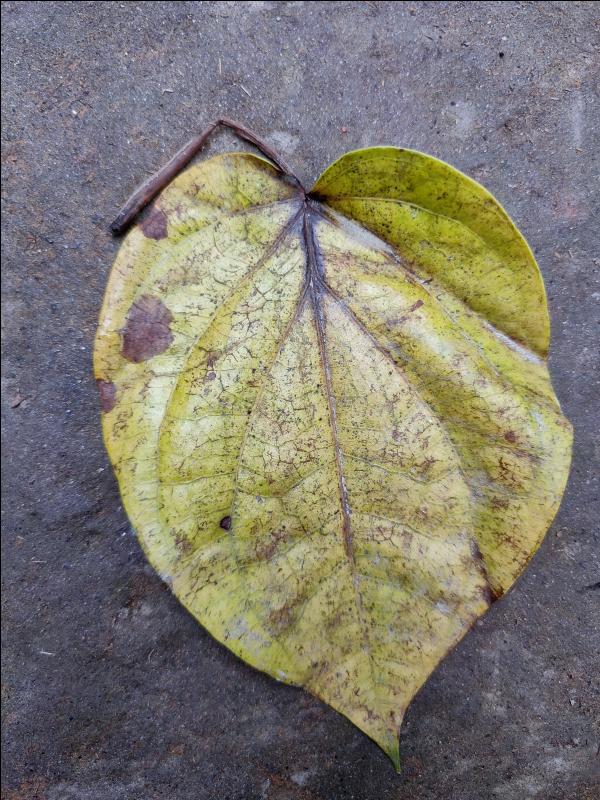
Label: Dried_Leaf